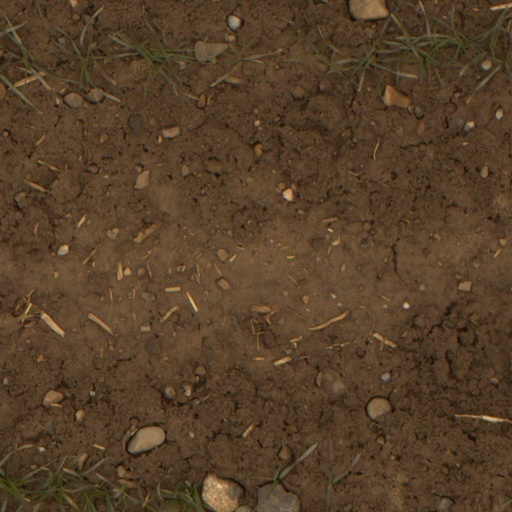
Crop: wheat